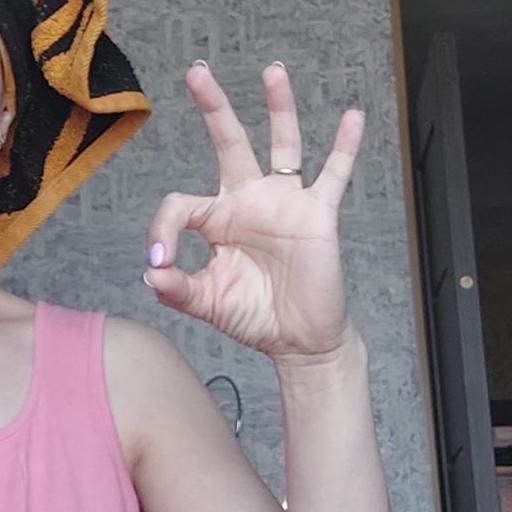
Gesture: ok